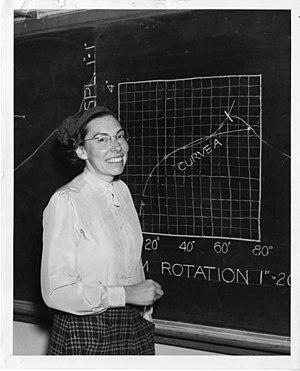
Le sexisme désigne l'ensemble des préjugés ou des discriminations reposant sur le sexe ou, par extension, sur le genre d'une personne. Il s'étend au concept de stéréotype et de rôle de genre, pouvant comprendre la croyance qu'un sexe ou qu'un genre serait intrinsèquement supérieur à l'autre. Dans sa forme extrême, il peut encourager le harcèlement sexuel, le viol ou toute autre forme de violence sexuelle. Le sexisme évoque également la discrimination de genre sous la forme des inégalités homme-femme.
La menace du stéréotype est l'effet d'un stéréotype ou préjugé sur une personne appartenant à un groupe visé par ce préjugé : dans une situation où il s'applique, où il risquerait de se manifester, cette personne se sent jugée et éprouve des sentiments d'anxiété ou d'insécurité. De plus, une personne victime de préjugé a souvent peur de le confirmer elle-même et d'ainsi nuire à son groupe. Par exemple, si une femme joue aux fléchettes avec des amis masculins, alors qu'un stéréotype dit que les femmes sont ont des difficultés à viser, le malaise qui s'ensuit a un impact sur ses facultés, si bien qu'elle risque effectivement de réussir moins bien. Le préjugé est donc une sorte de prophétie auto-réalisatrice. On peut illustrer la chose par une plaisanterie de la forme :